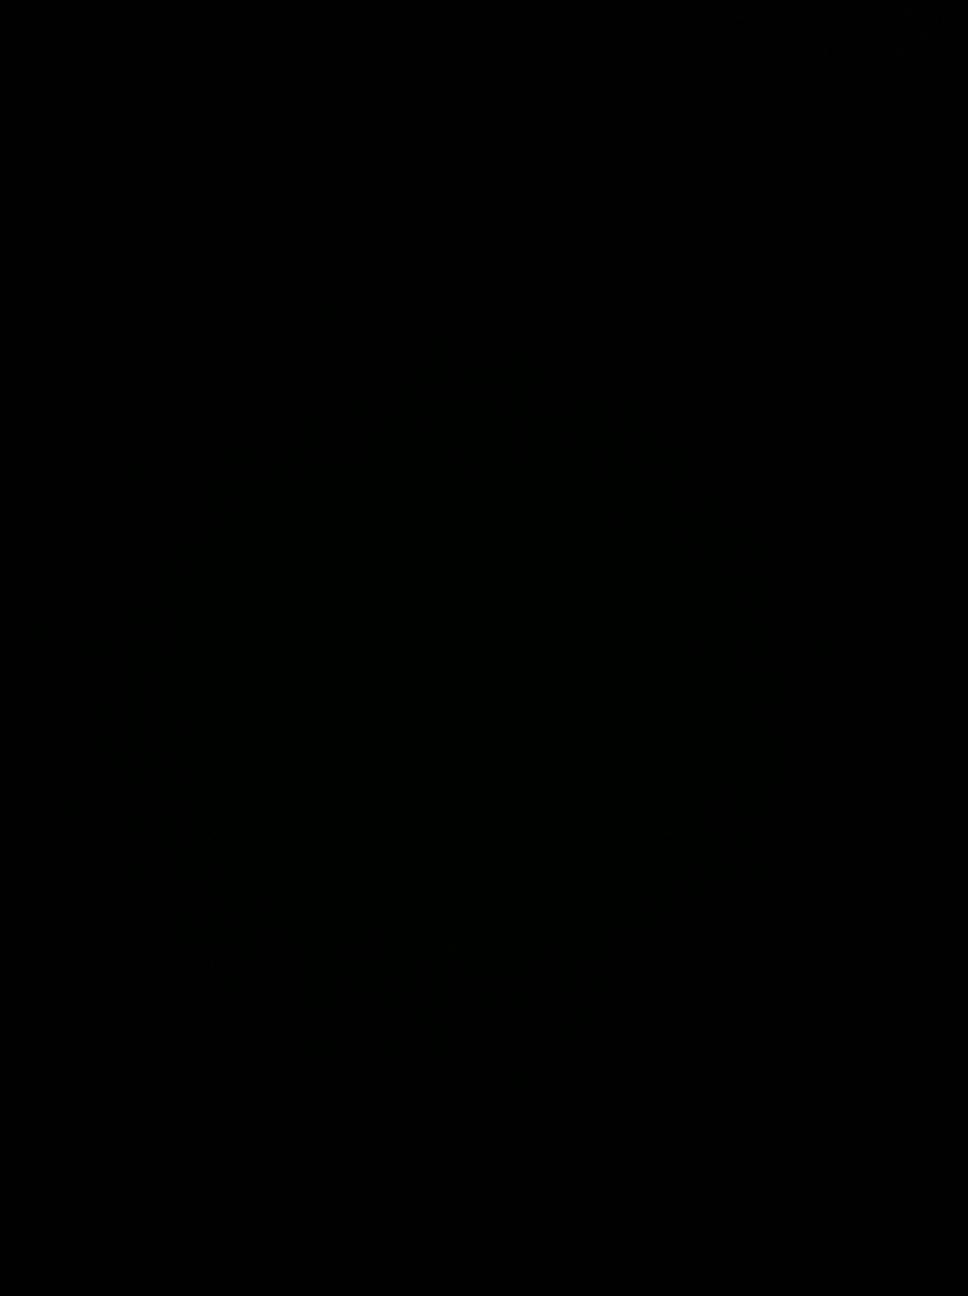Question: What color is the table cloth?
Answer: unanswerable